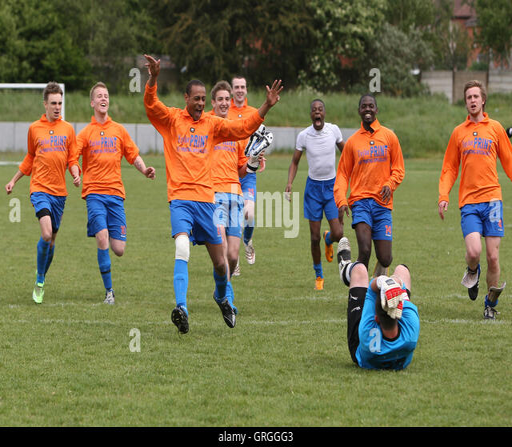
players celebrate winning the person